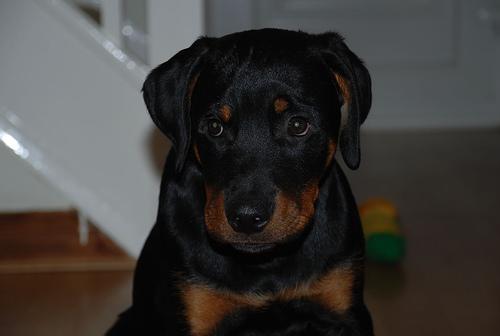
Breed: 224-n000060-Rottweiler